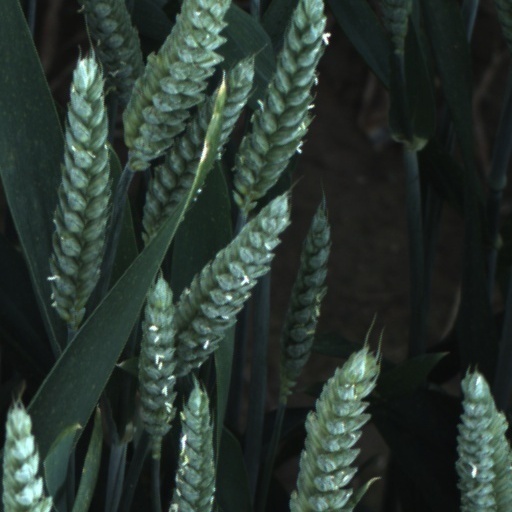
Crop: wheat